Buchanan Wharf

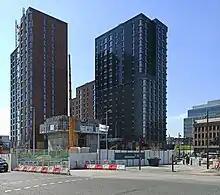
The Twin Towers at the site

The complex is located in the Tradeston area of Glasgow City Centre which suffered profoundly from the demise of the shipbuilding and associated river dock industries that Glasgow had become renowned for and on which its economy had largely depended, as well as traffic management systems operating in the area. The area lies on the banks of the River Clyde, incorporating three entire city blocks, and is seen to being key to Glasgow's city centre regeneration strategies. It is served by Bridge Street station on the Glasgow Subway.